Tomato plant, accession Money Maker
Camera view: horizontal (90 deg, fisheye); turntable rotation: 30 degrees
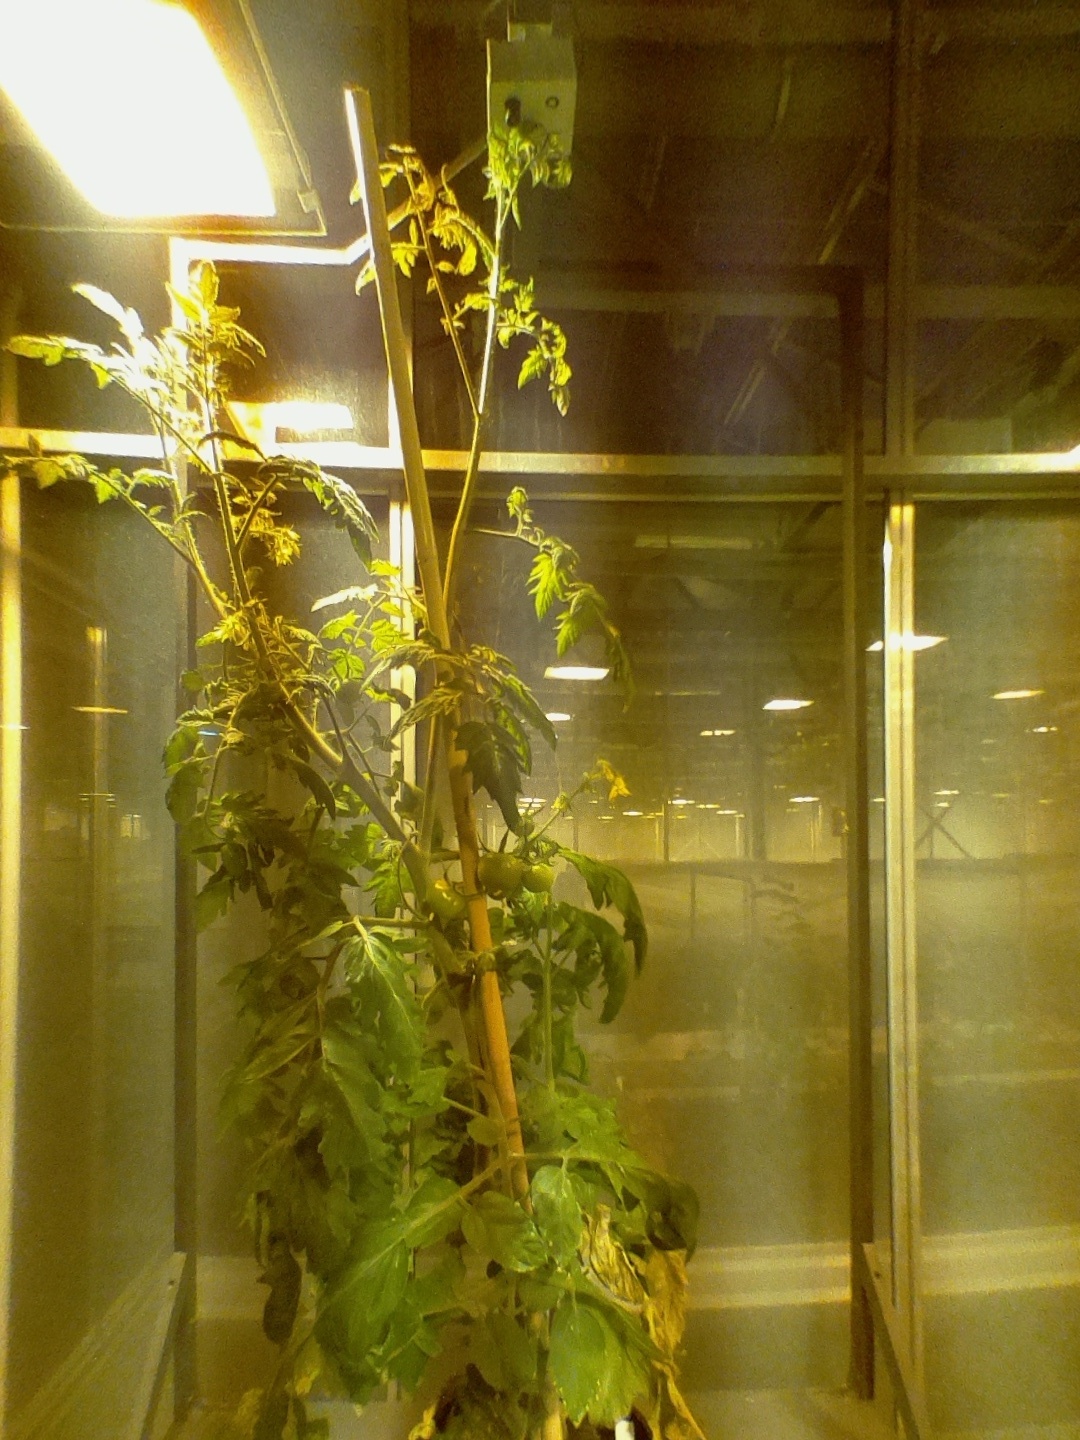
BBCH growth stage 73: 30%-40% of final fruit size